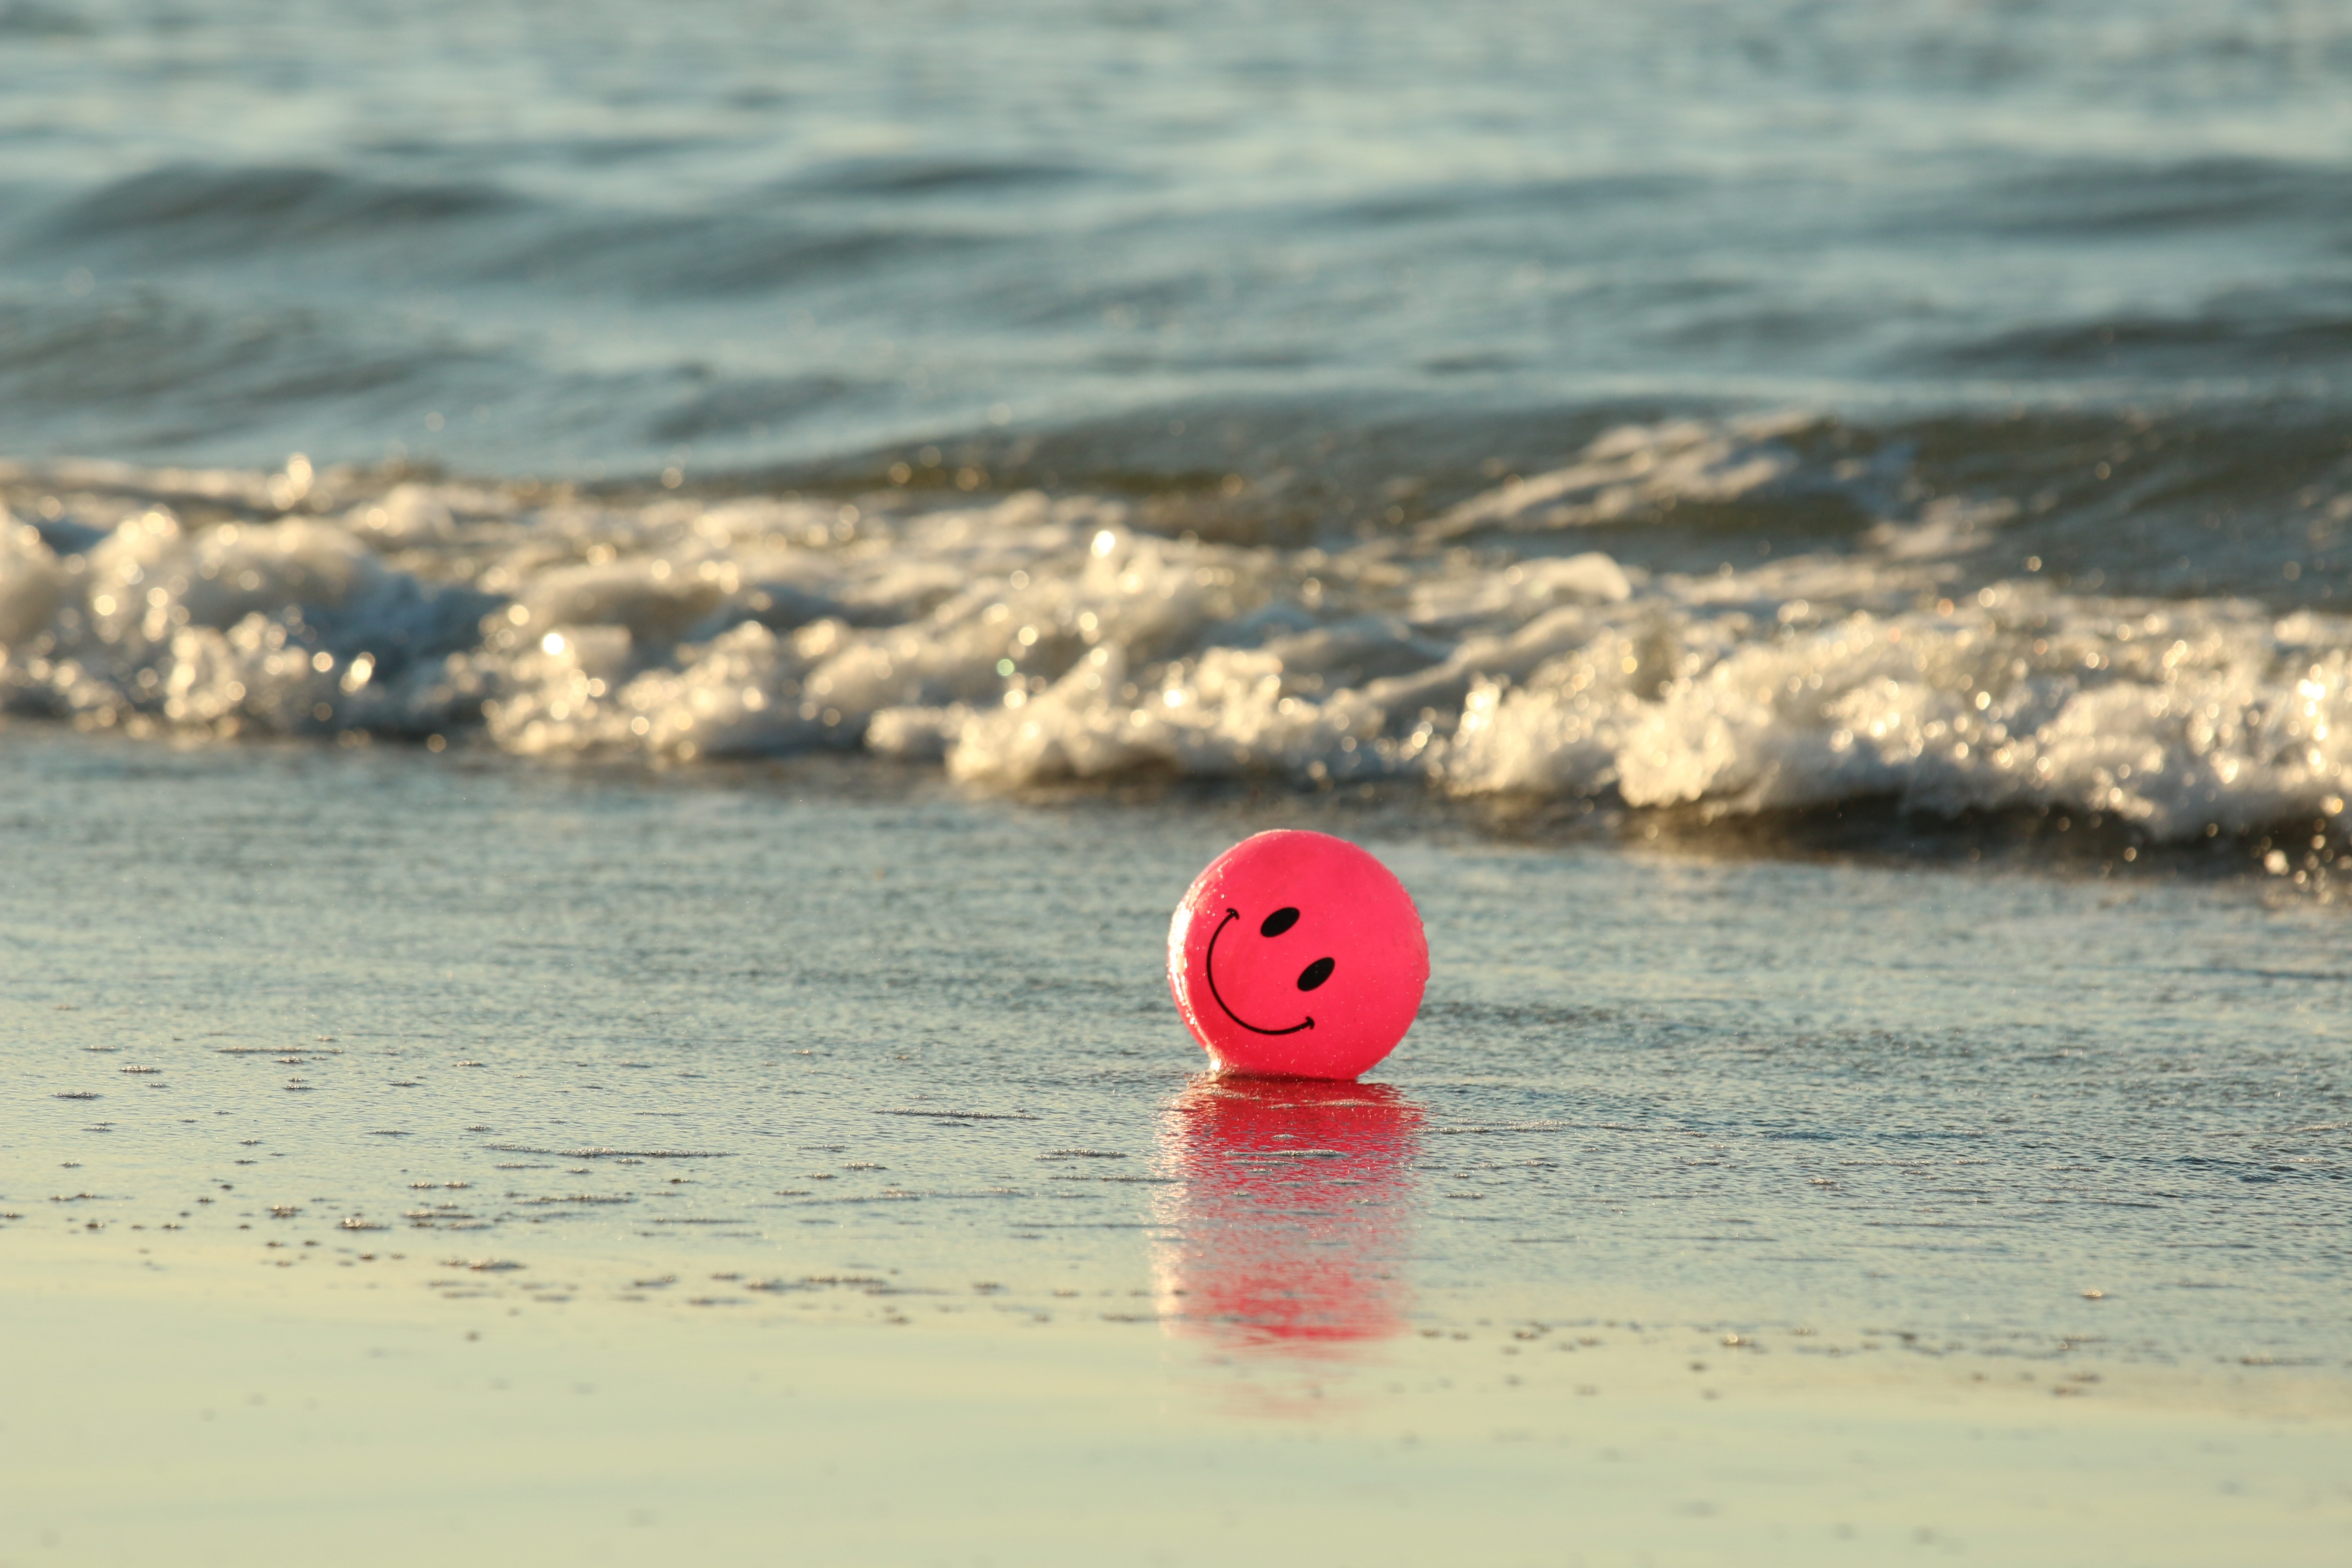
beach, sea, coast, water, sand, ocean, sunset, shore, wave, pink, smile, body of water, happy, ball, water bird, smiley, wind wave